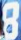
Number: 8